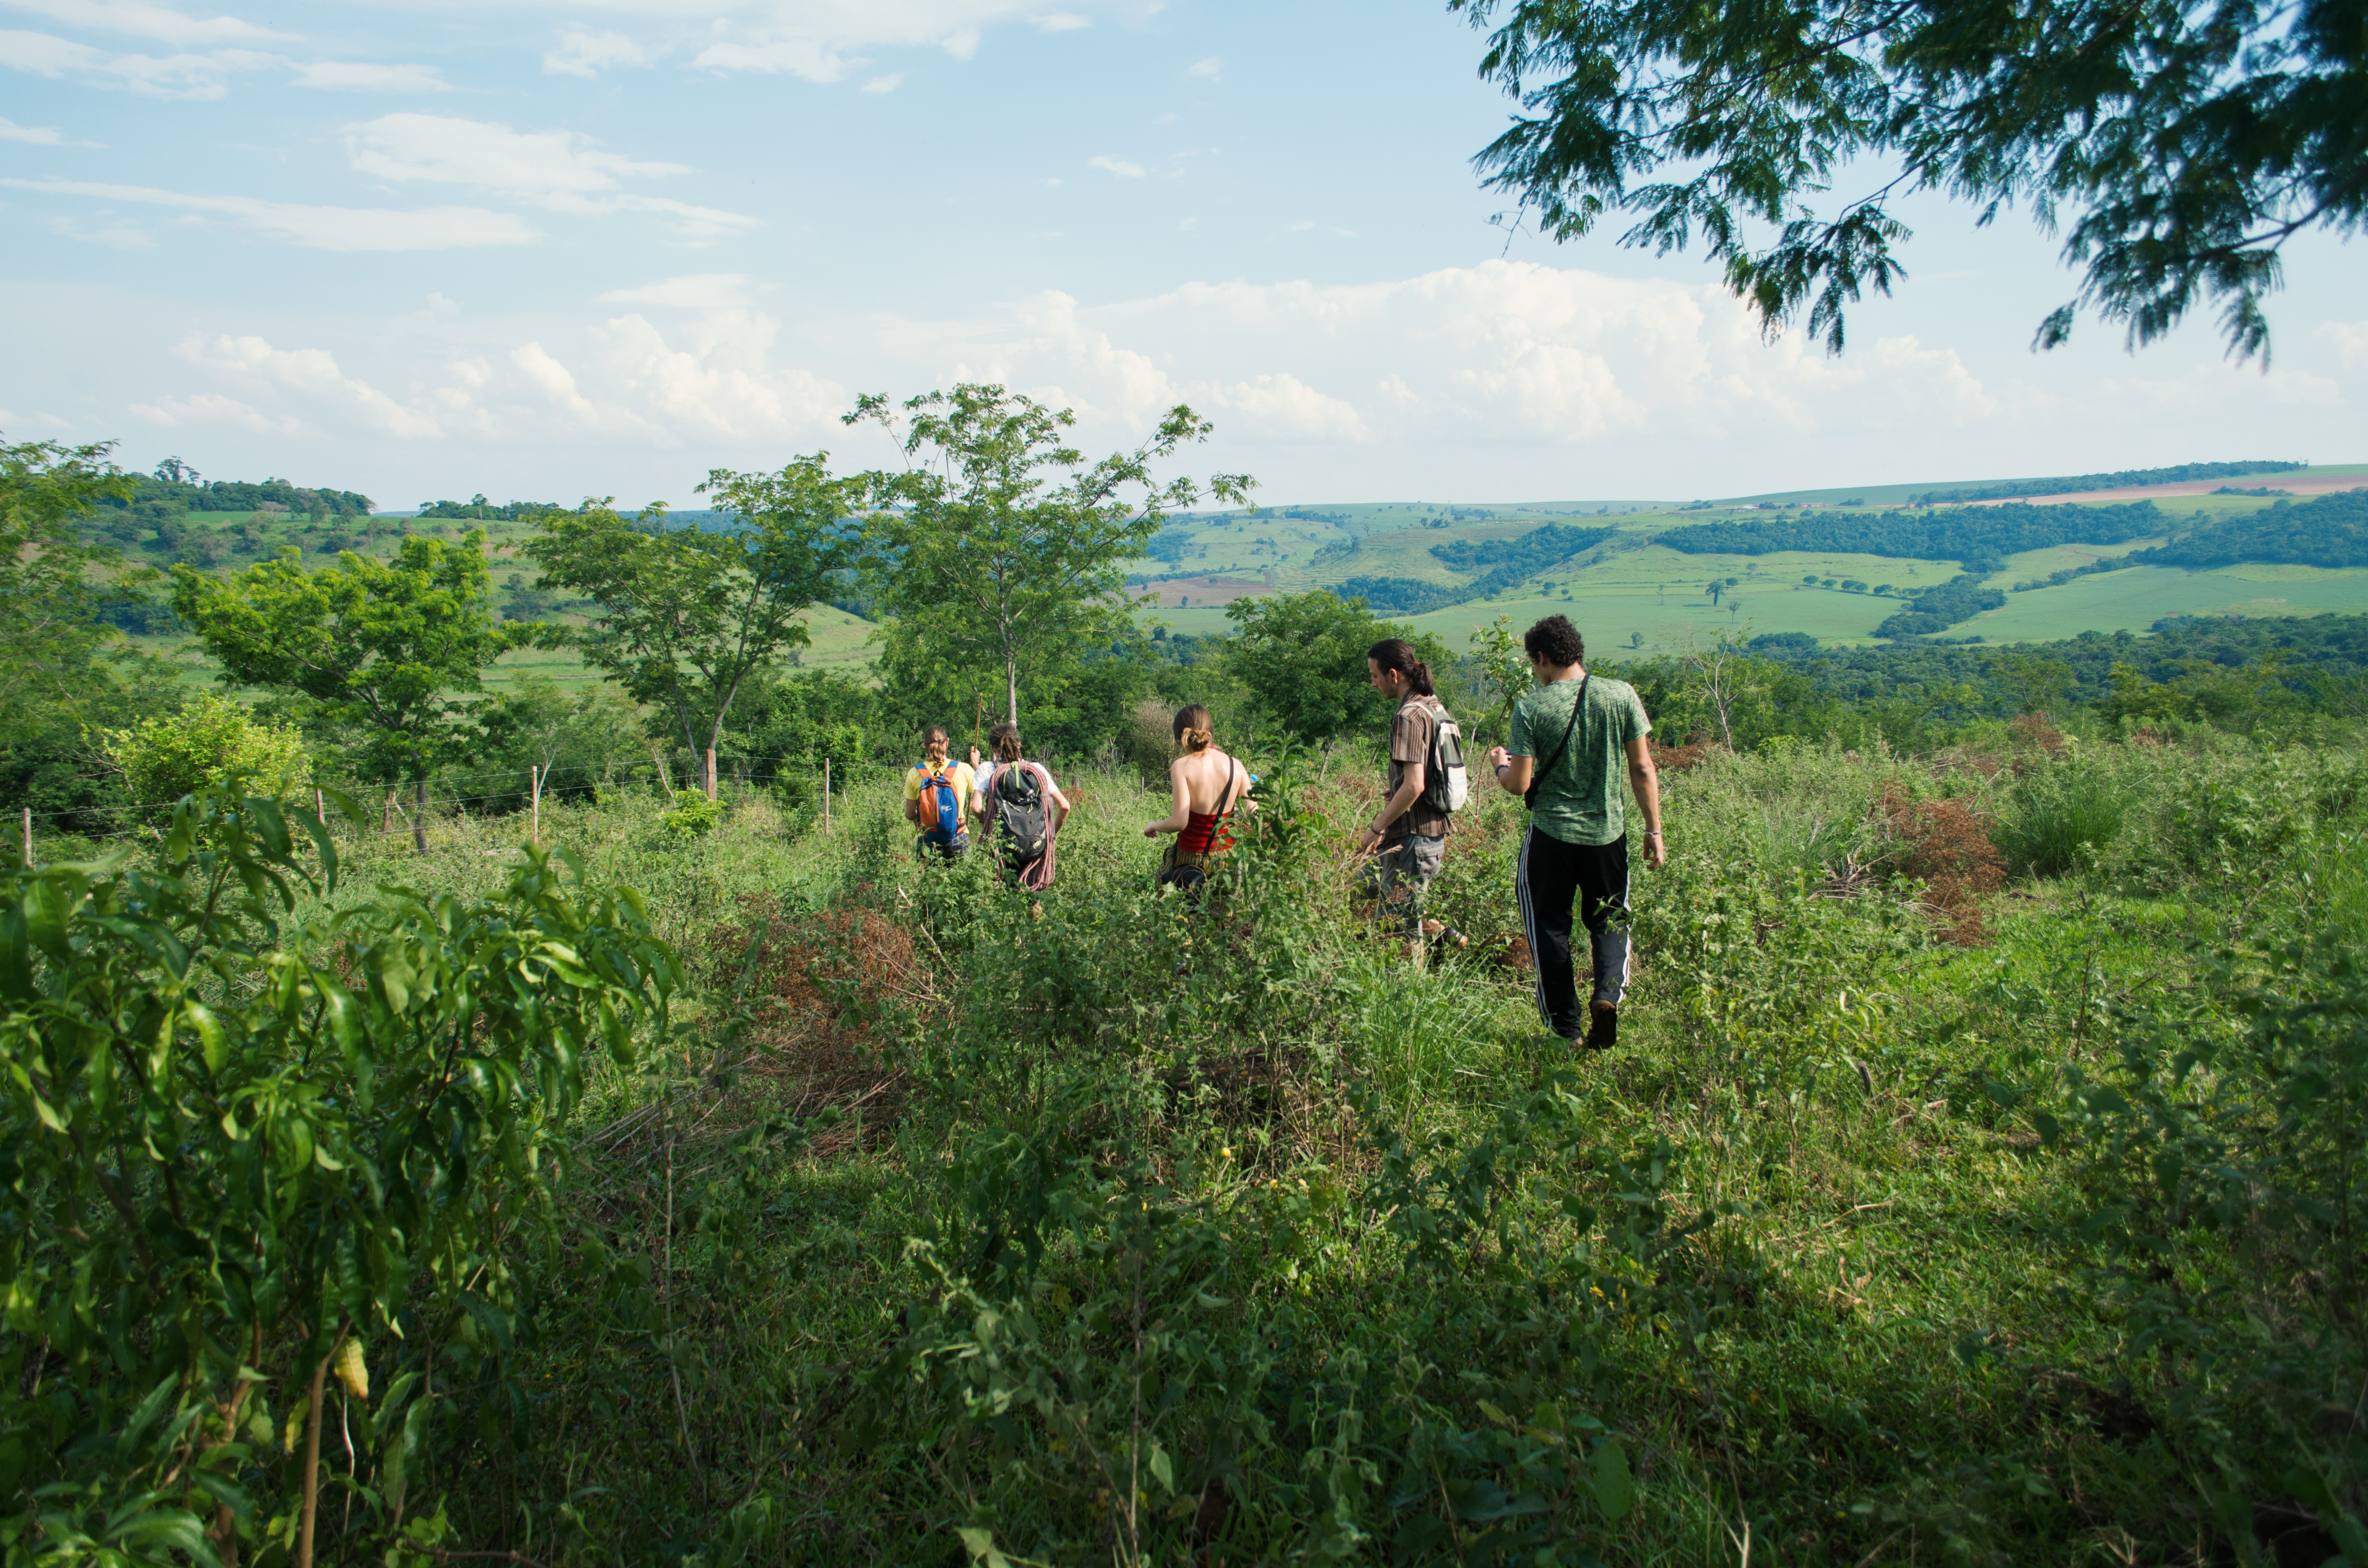
tree, nature, forest, grass, wilderness, walking, mountain, field, farm, meadow, hill, flower, adventure, green, jungle, agriculture, grassland, rainforest, plantation, woodland, habitat, ecosystem, rural area, natural environment